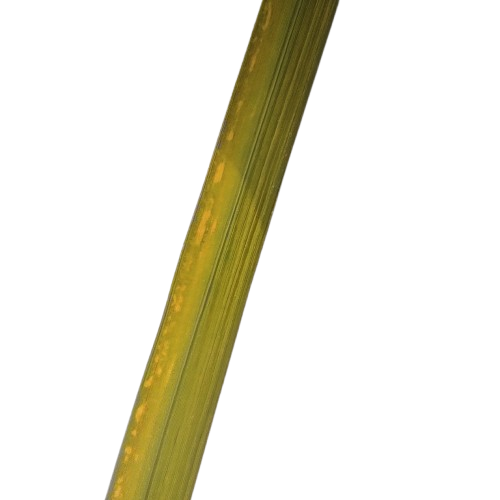
Label: Rice Tungro